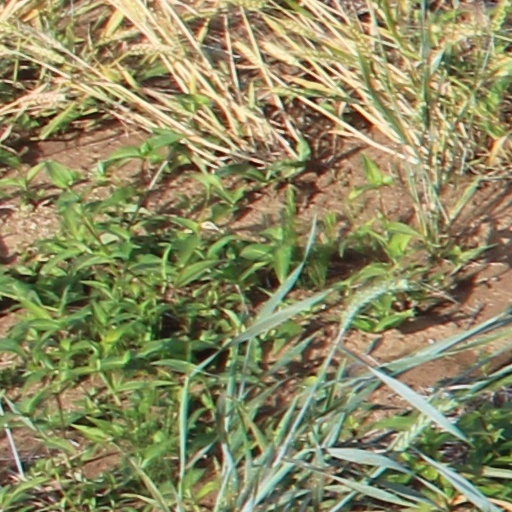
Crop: wheat